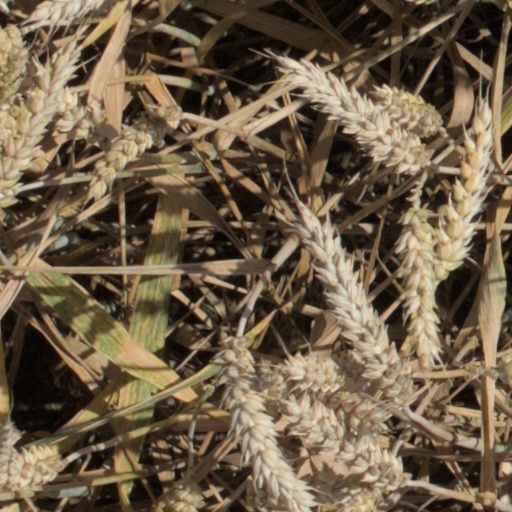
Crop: wheat